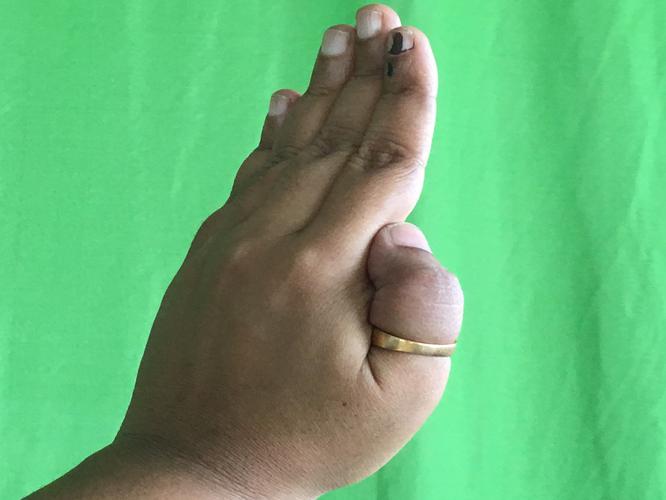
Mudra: Pathaka
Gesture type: single_hand